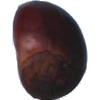
Label: Chestnut 1